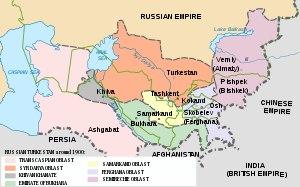
La conquête russe du Turkestan est l’invasion par l'Empire russe des khanats ouzbeks et kazakhs.